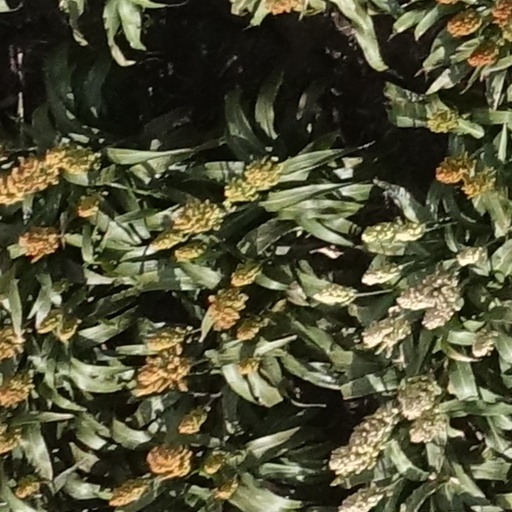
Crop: sorghum